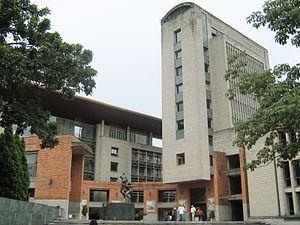
Antioquia est l'un des trente-deux départements de Colombie ; il est situé dans le nord-ouest du pays.